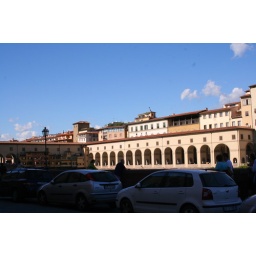
that corridor above the bridge connects to the Uffizi gallery and bridges the two sides of Florence